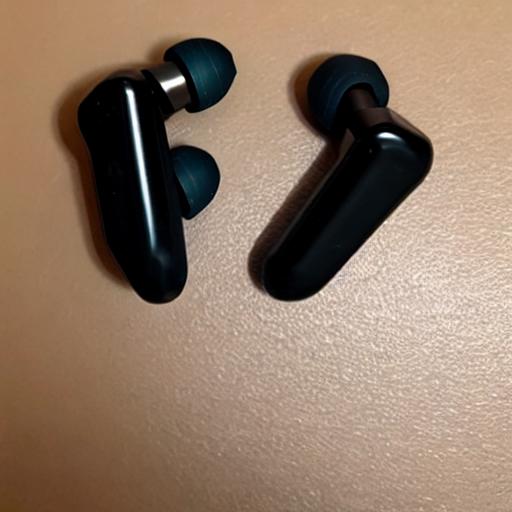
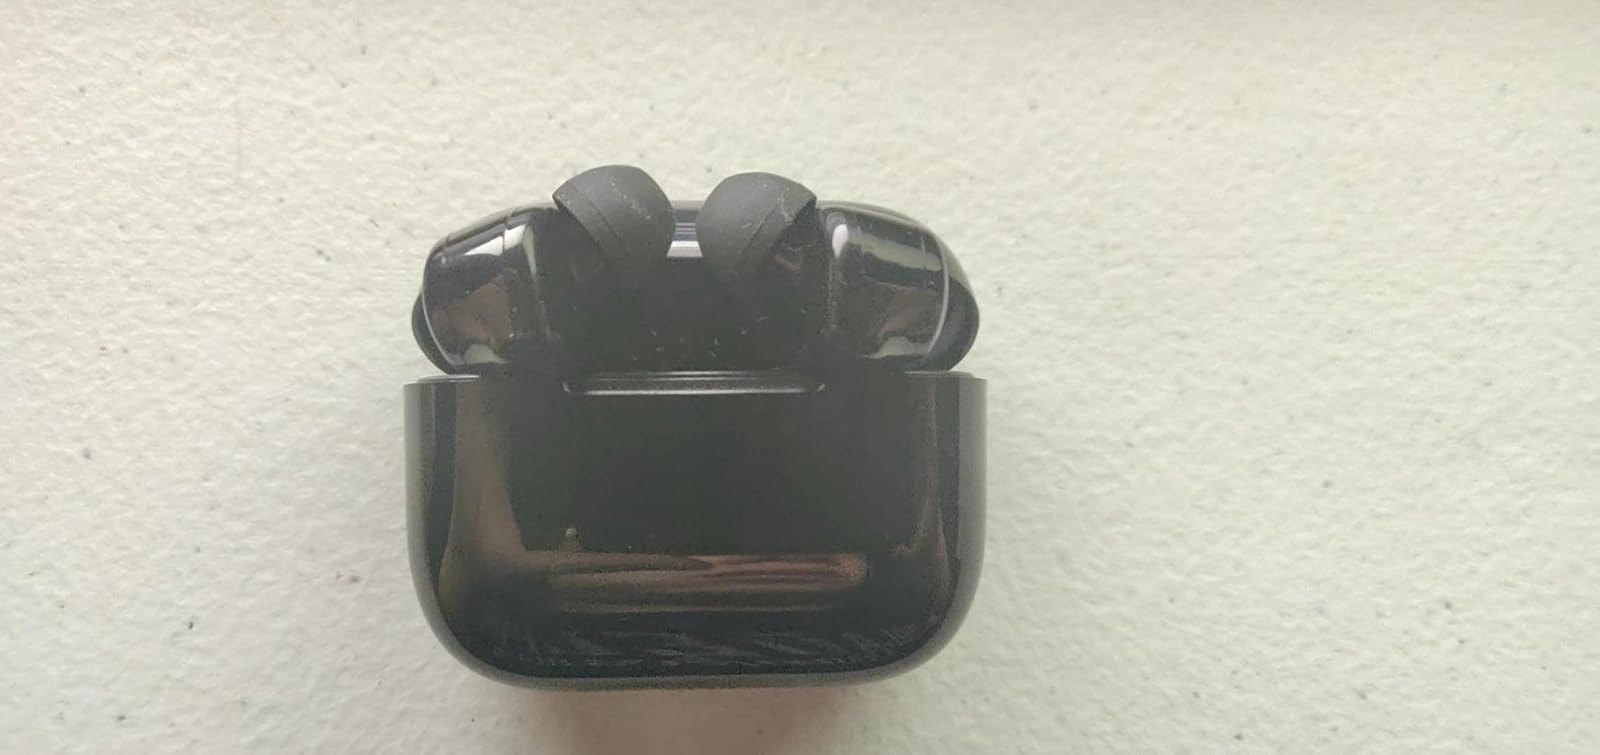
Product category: earbuds
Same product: no